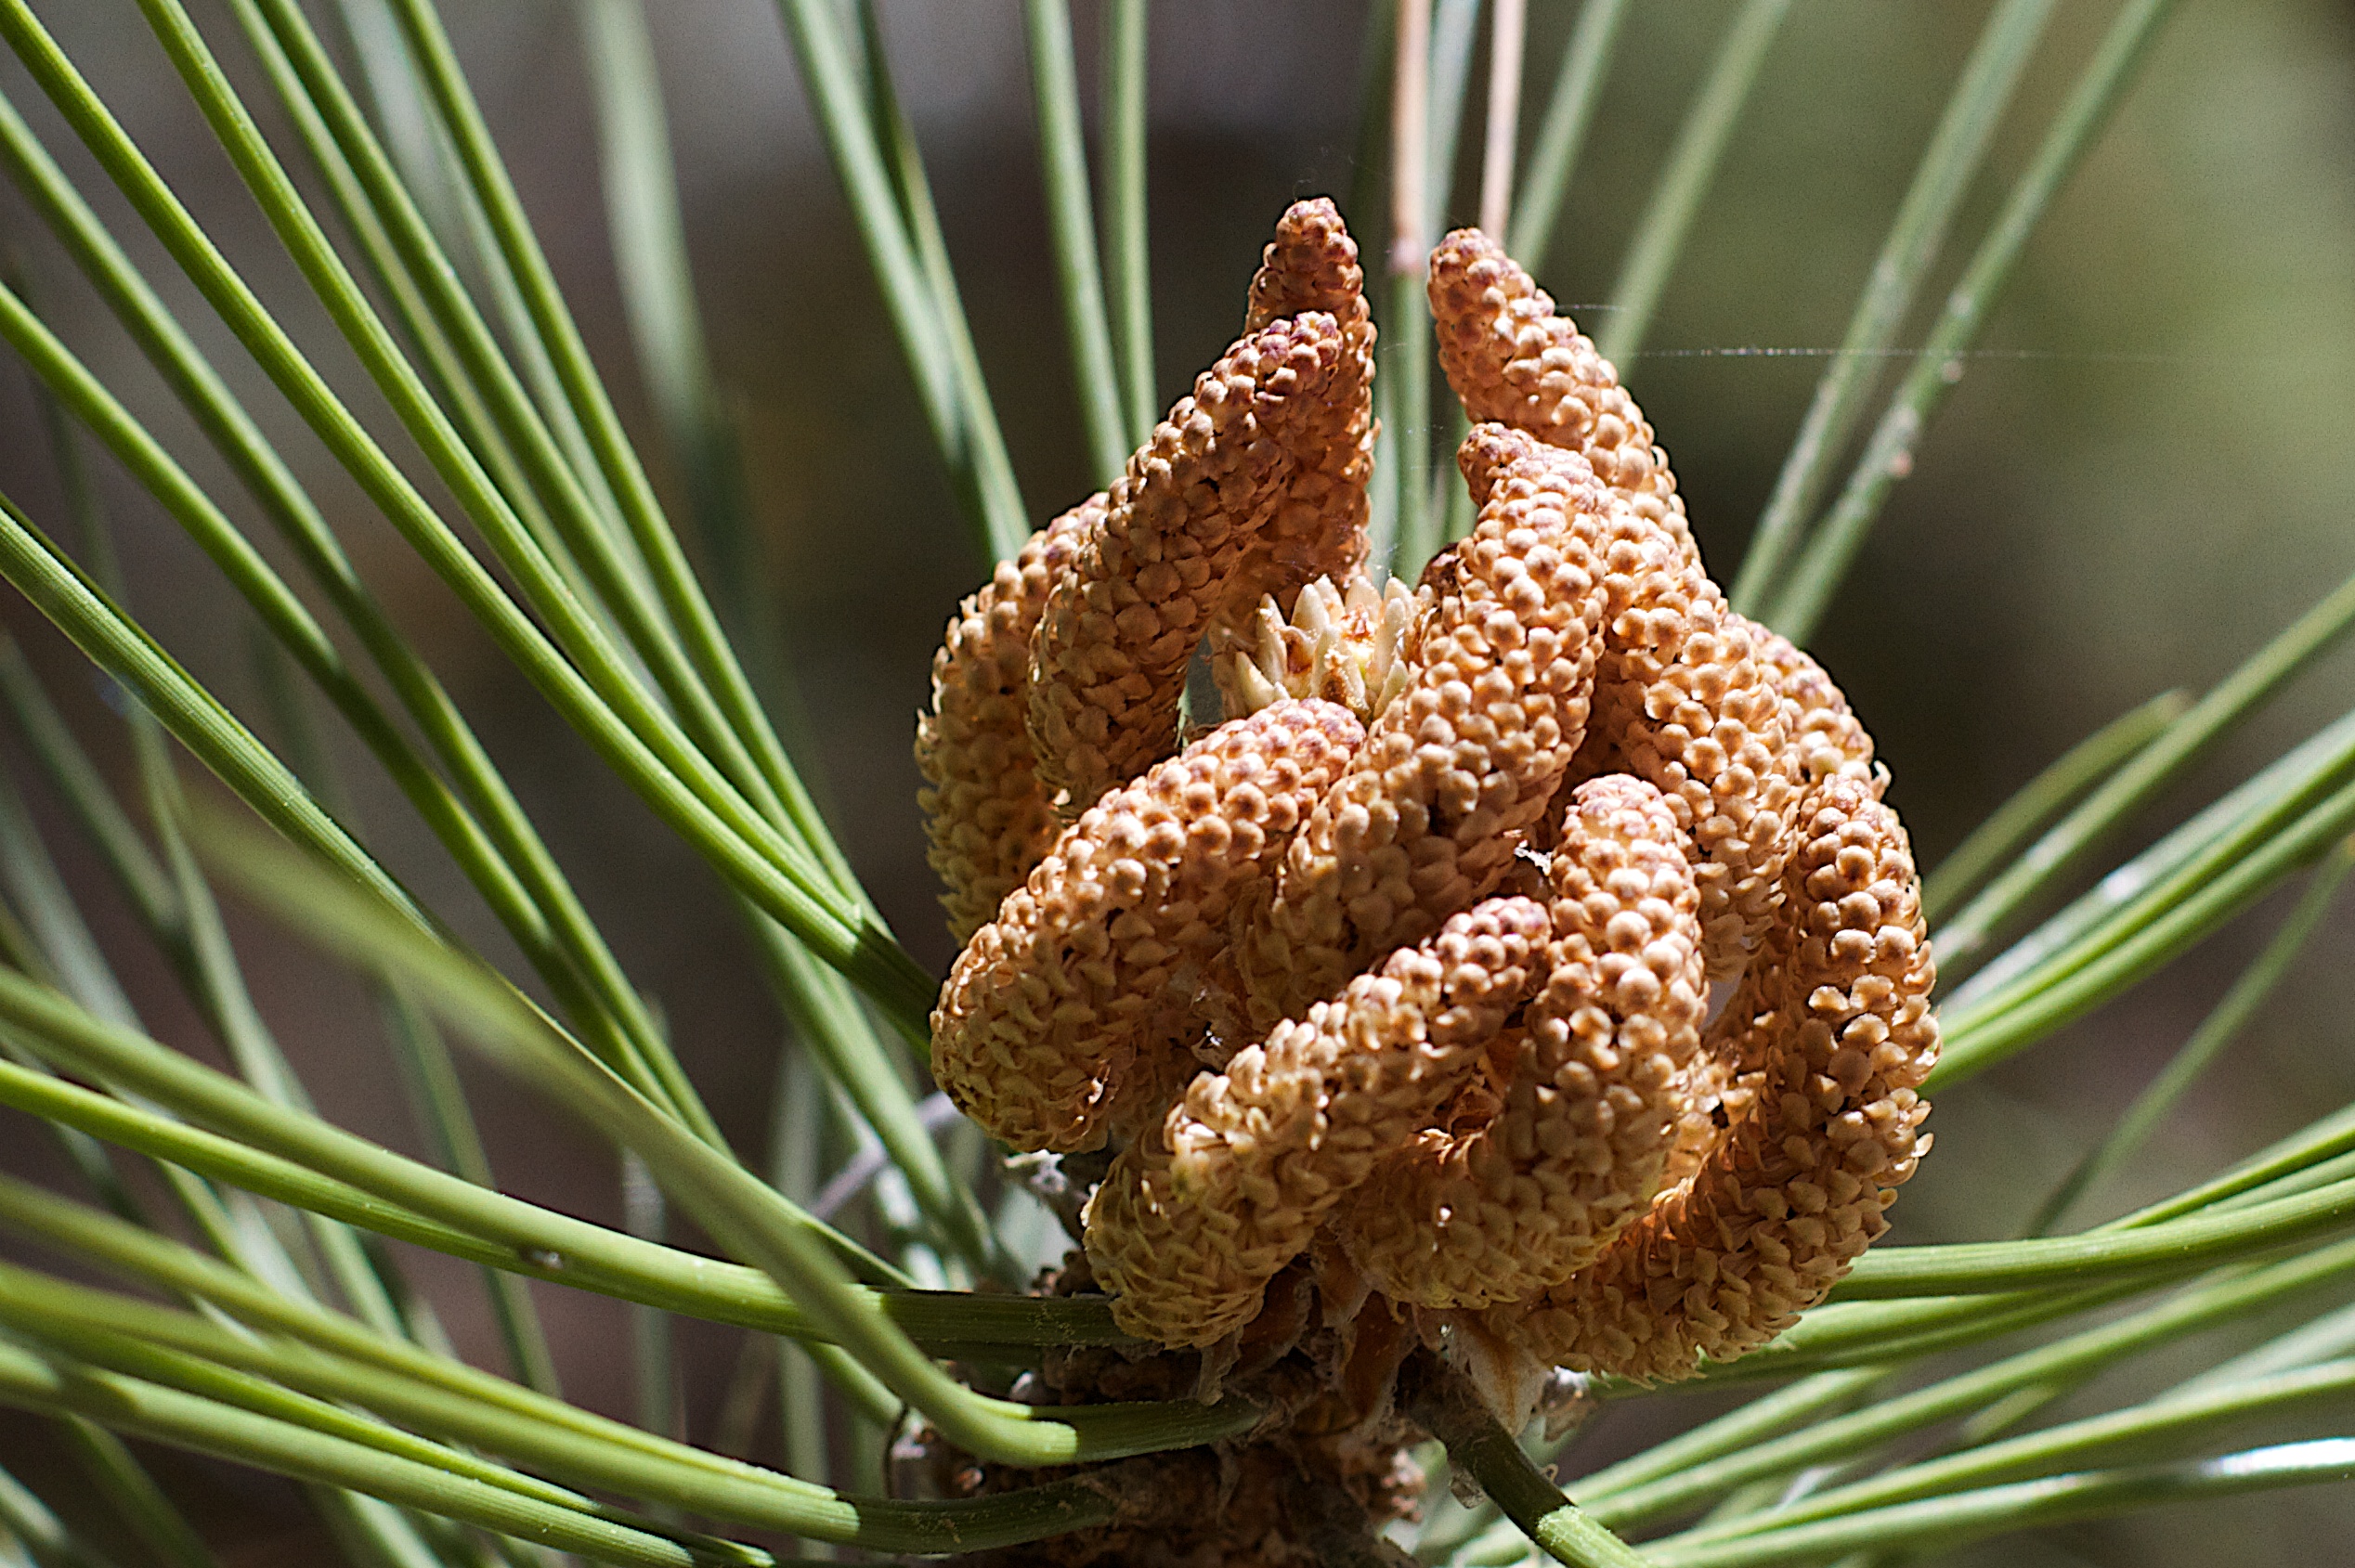
tree, branch, plant, leaf, flower, pollen, food, produce, evergreen, botany, fir, flora, conifer, close up, spruce, larch, macro photography, flowering plant, grass family, woody plant, land plant, arecales, conifer cone